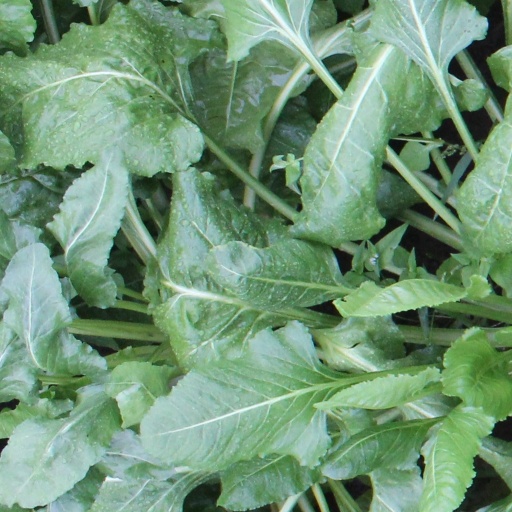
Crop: sugar beet